Esra Özkan

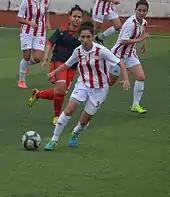
Esra Özkan playing for Ataşehir Belediyespor in the 2014–15 season.

Esra Özkan obtained her license on November 15, 2007. She entered Marmara Üniversitesispor in the 2008–09 season. She played five full seasons, of which two were in the Turkish Women's First season. In the mid of the 2013–14 First League season, she transferred to Ataşehir Belediyespor. She was capped 77 times and scored 27 goals with Marmara Üniversitesispor.